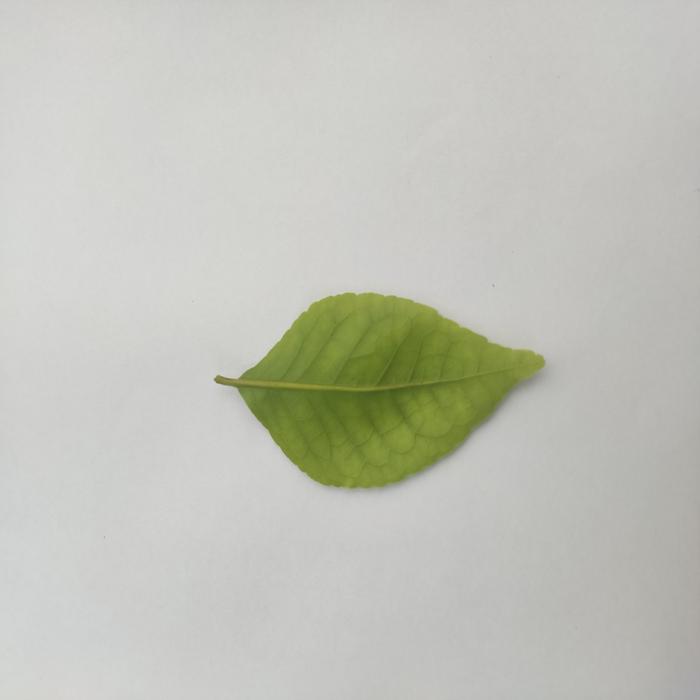
Crop: Aegle Marmelos
Leaf condition: Cercospora_Leaf